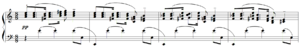
Le zortziko désigne, dans la culture du Pays basque, une forme poétique traditionnelle illustrée par les bertsolari et une danse caractéristique mesurée à cinq temps.